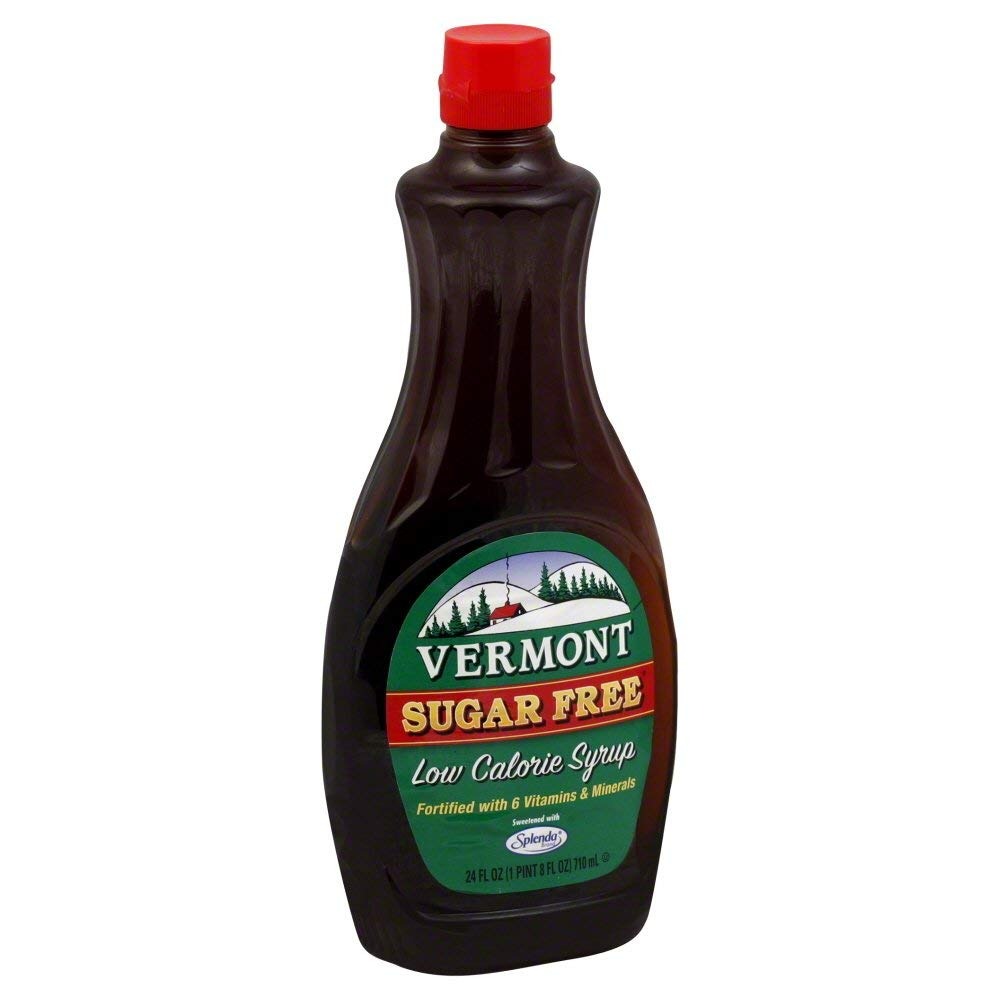
Item Name: MAPLE GROVE SYRUP SF VERMONT PNCAKE, 24 OZ Pack of 6
Value: 6.0
Unit: Count

Price: 38.05